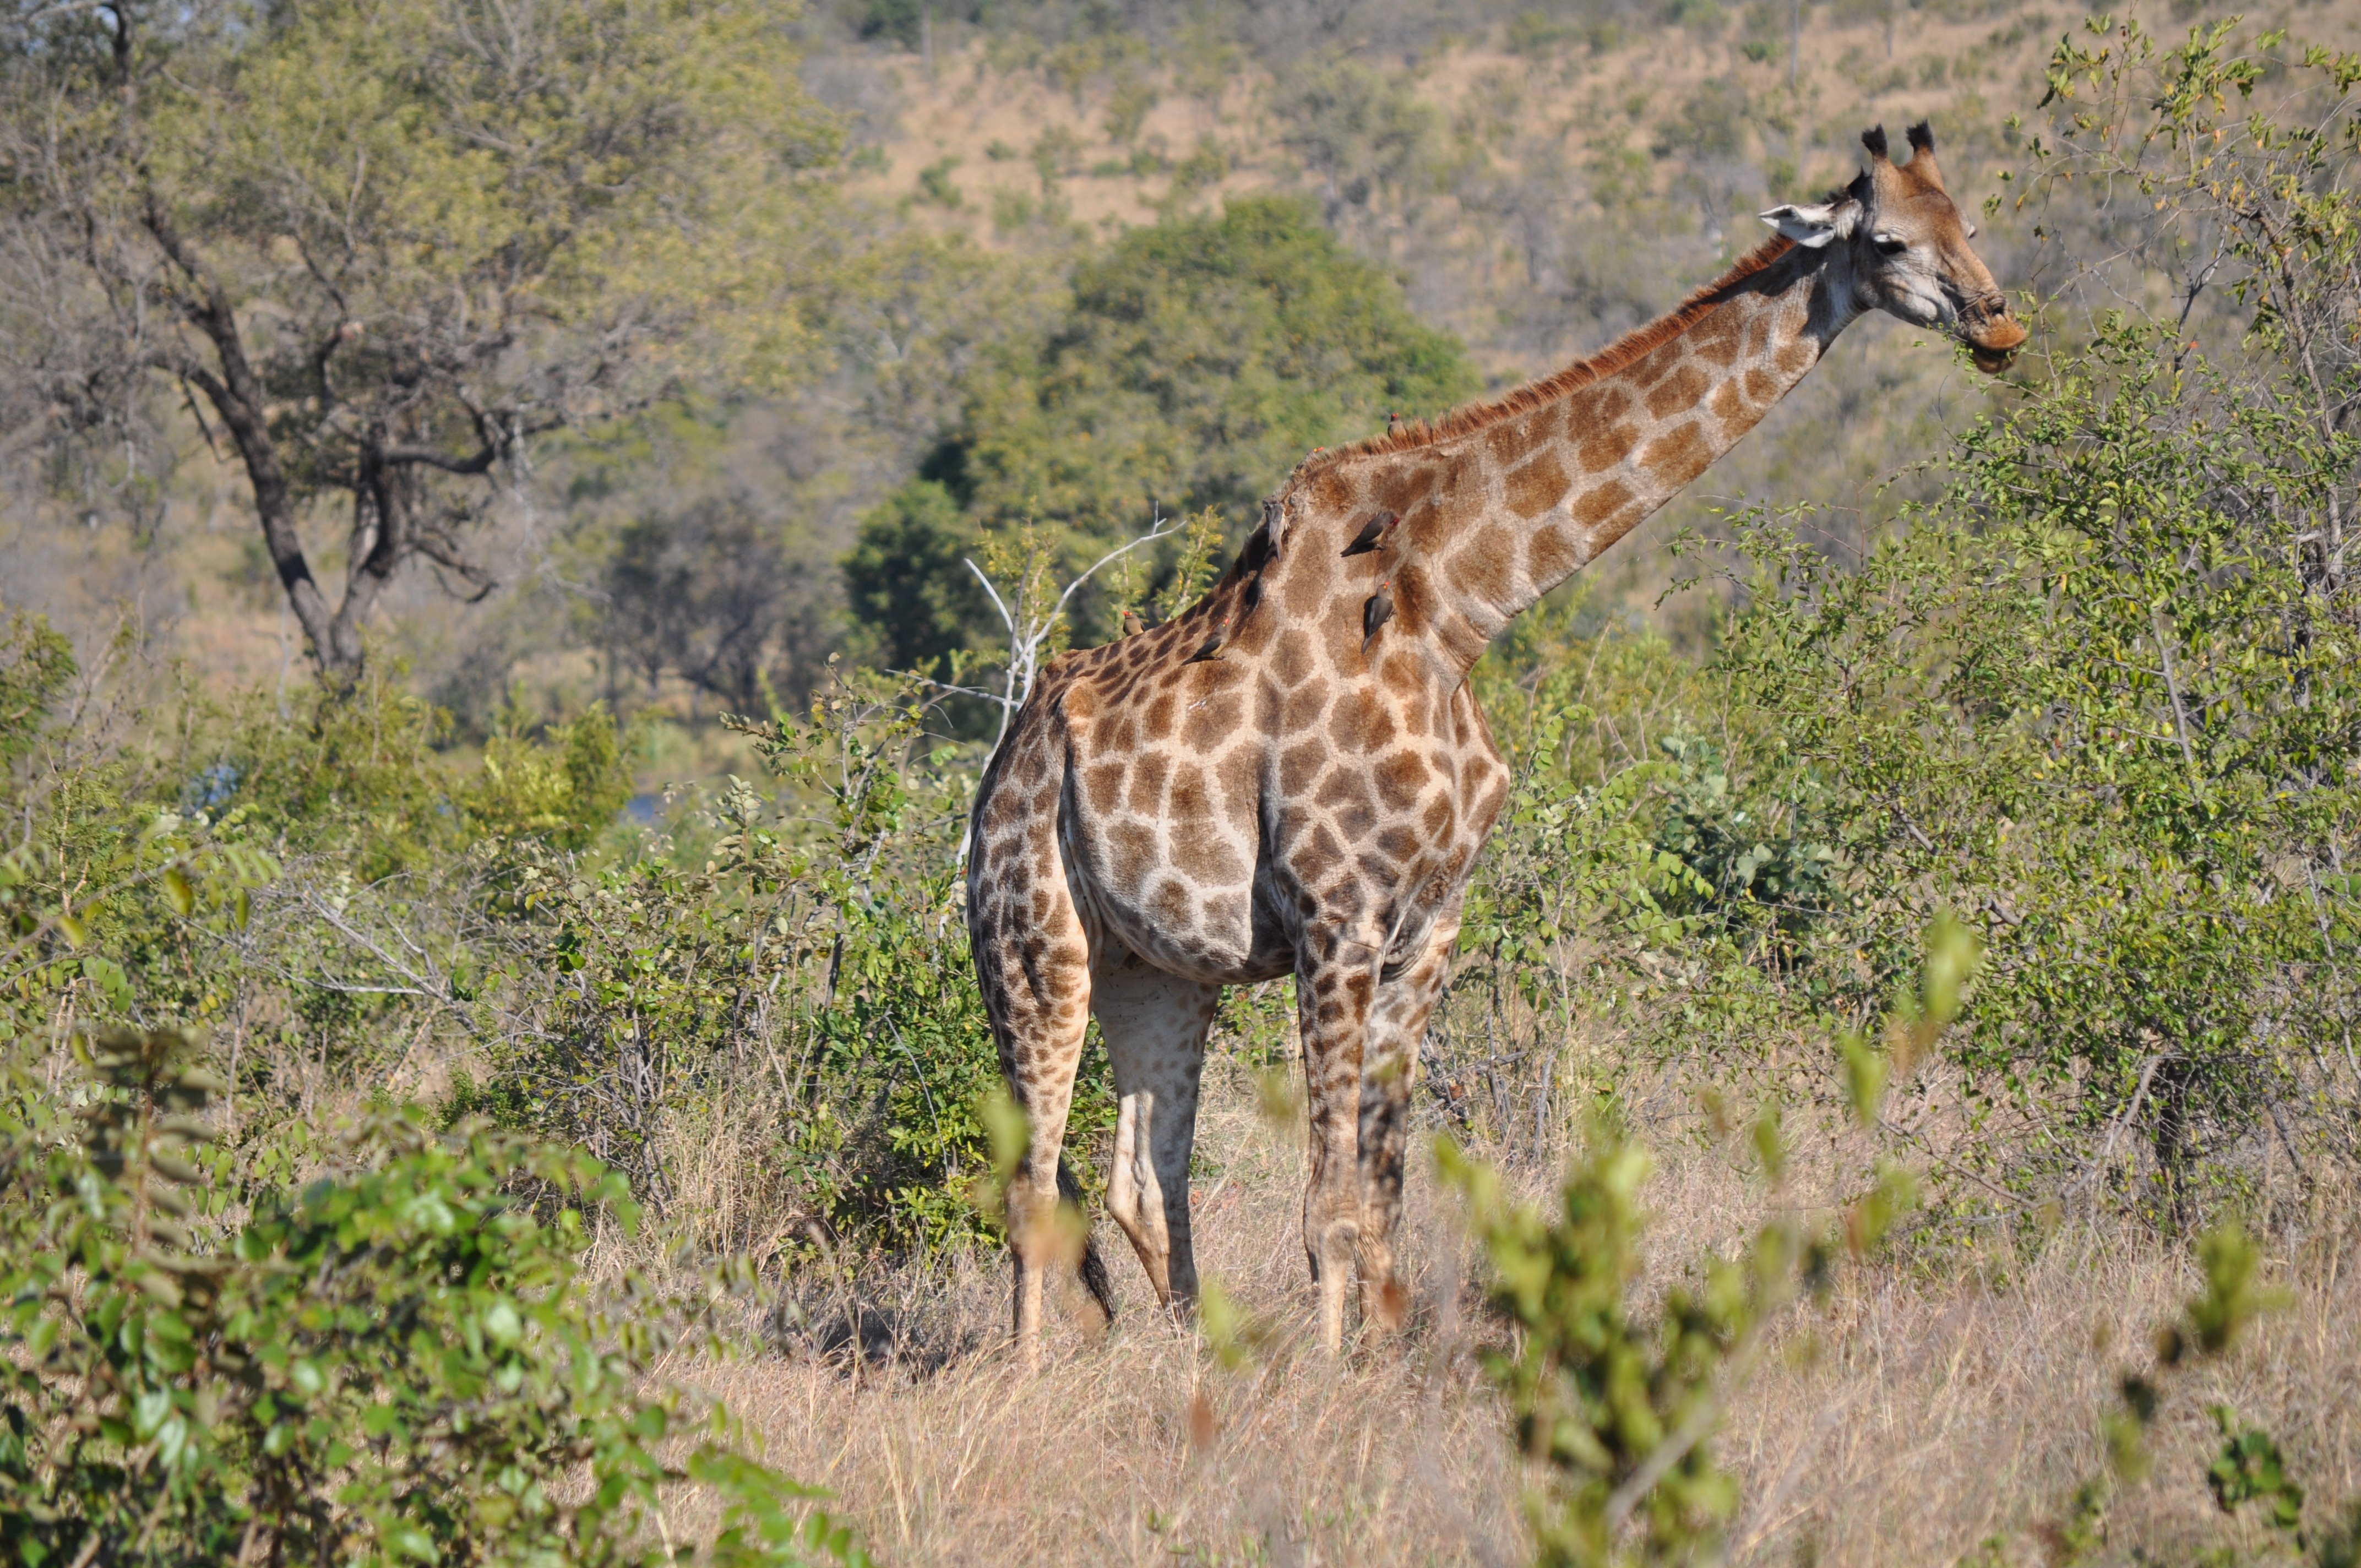
prairie, adventure, animal, wildlife, mammal, fauna, savanna, giraffe, spotted, savannah, grassland, impala, safari, giraffidae, long jibe